Peder Jørgen Cloumann

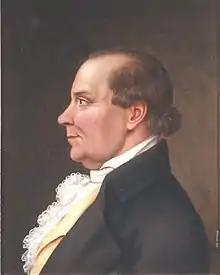
Peder Jørgen Cloumann painted by P. Meidell

Peder Jørgen Cloumann was born at Strandebarm in Hordaland, Norway where his father was the parish priest. He studied in the University of Copenhagen and achieved his Baccalaureate degree in 1763. In 1766, he went to Bratsberg where he served as representative of the governor.